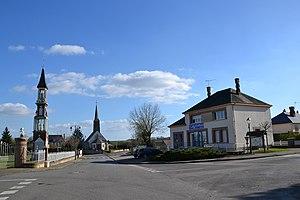
BOURG DE ST OUEN SUR ITON
Saint-Ouen-sur-Iton est une commune française, située dans le département de l'Orne en région Normandie, peuplée de 825 habitants.